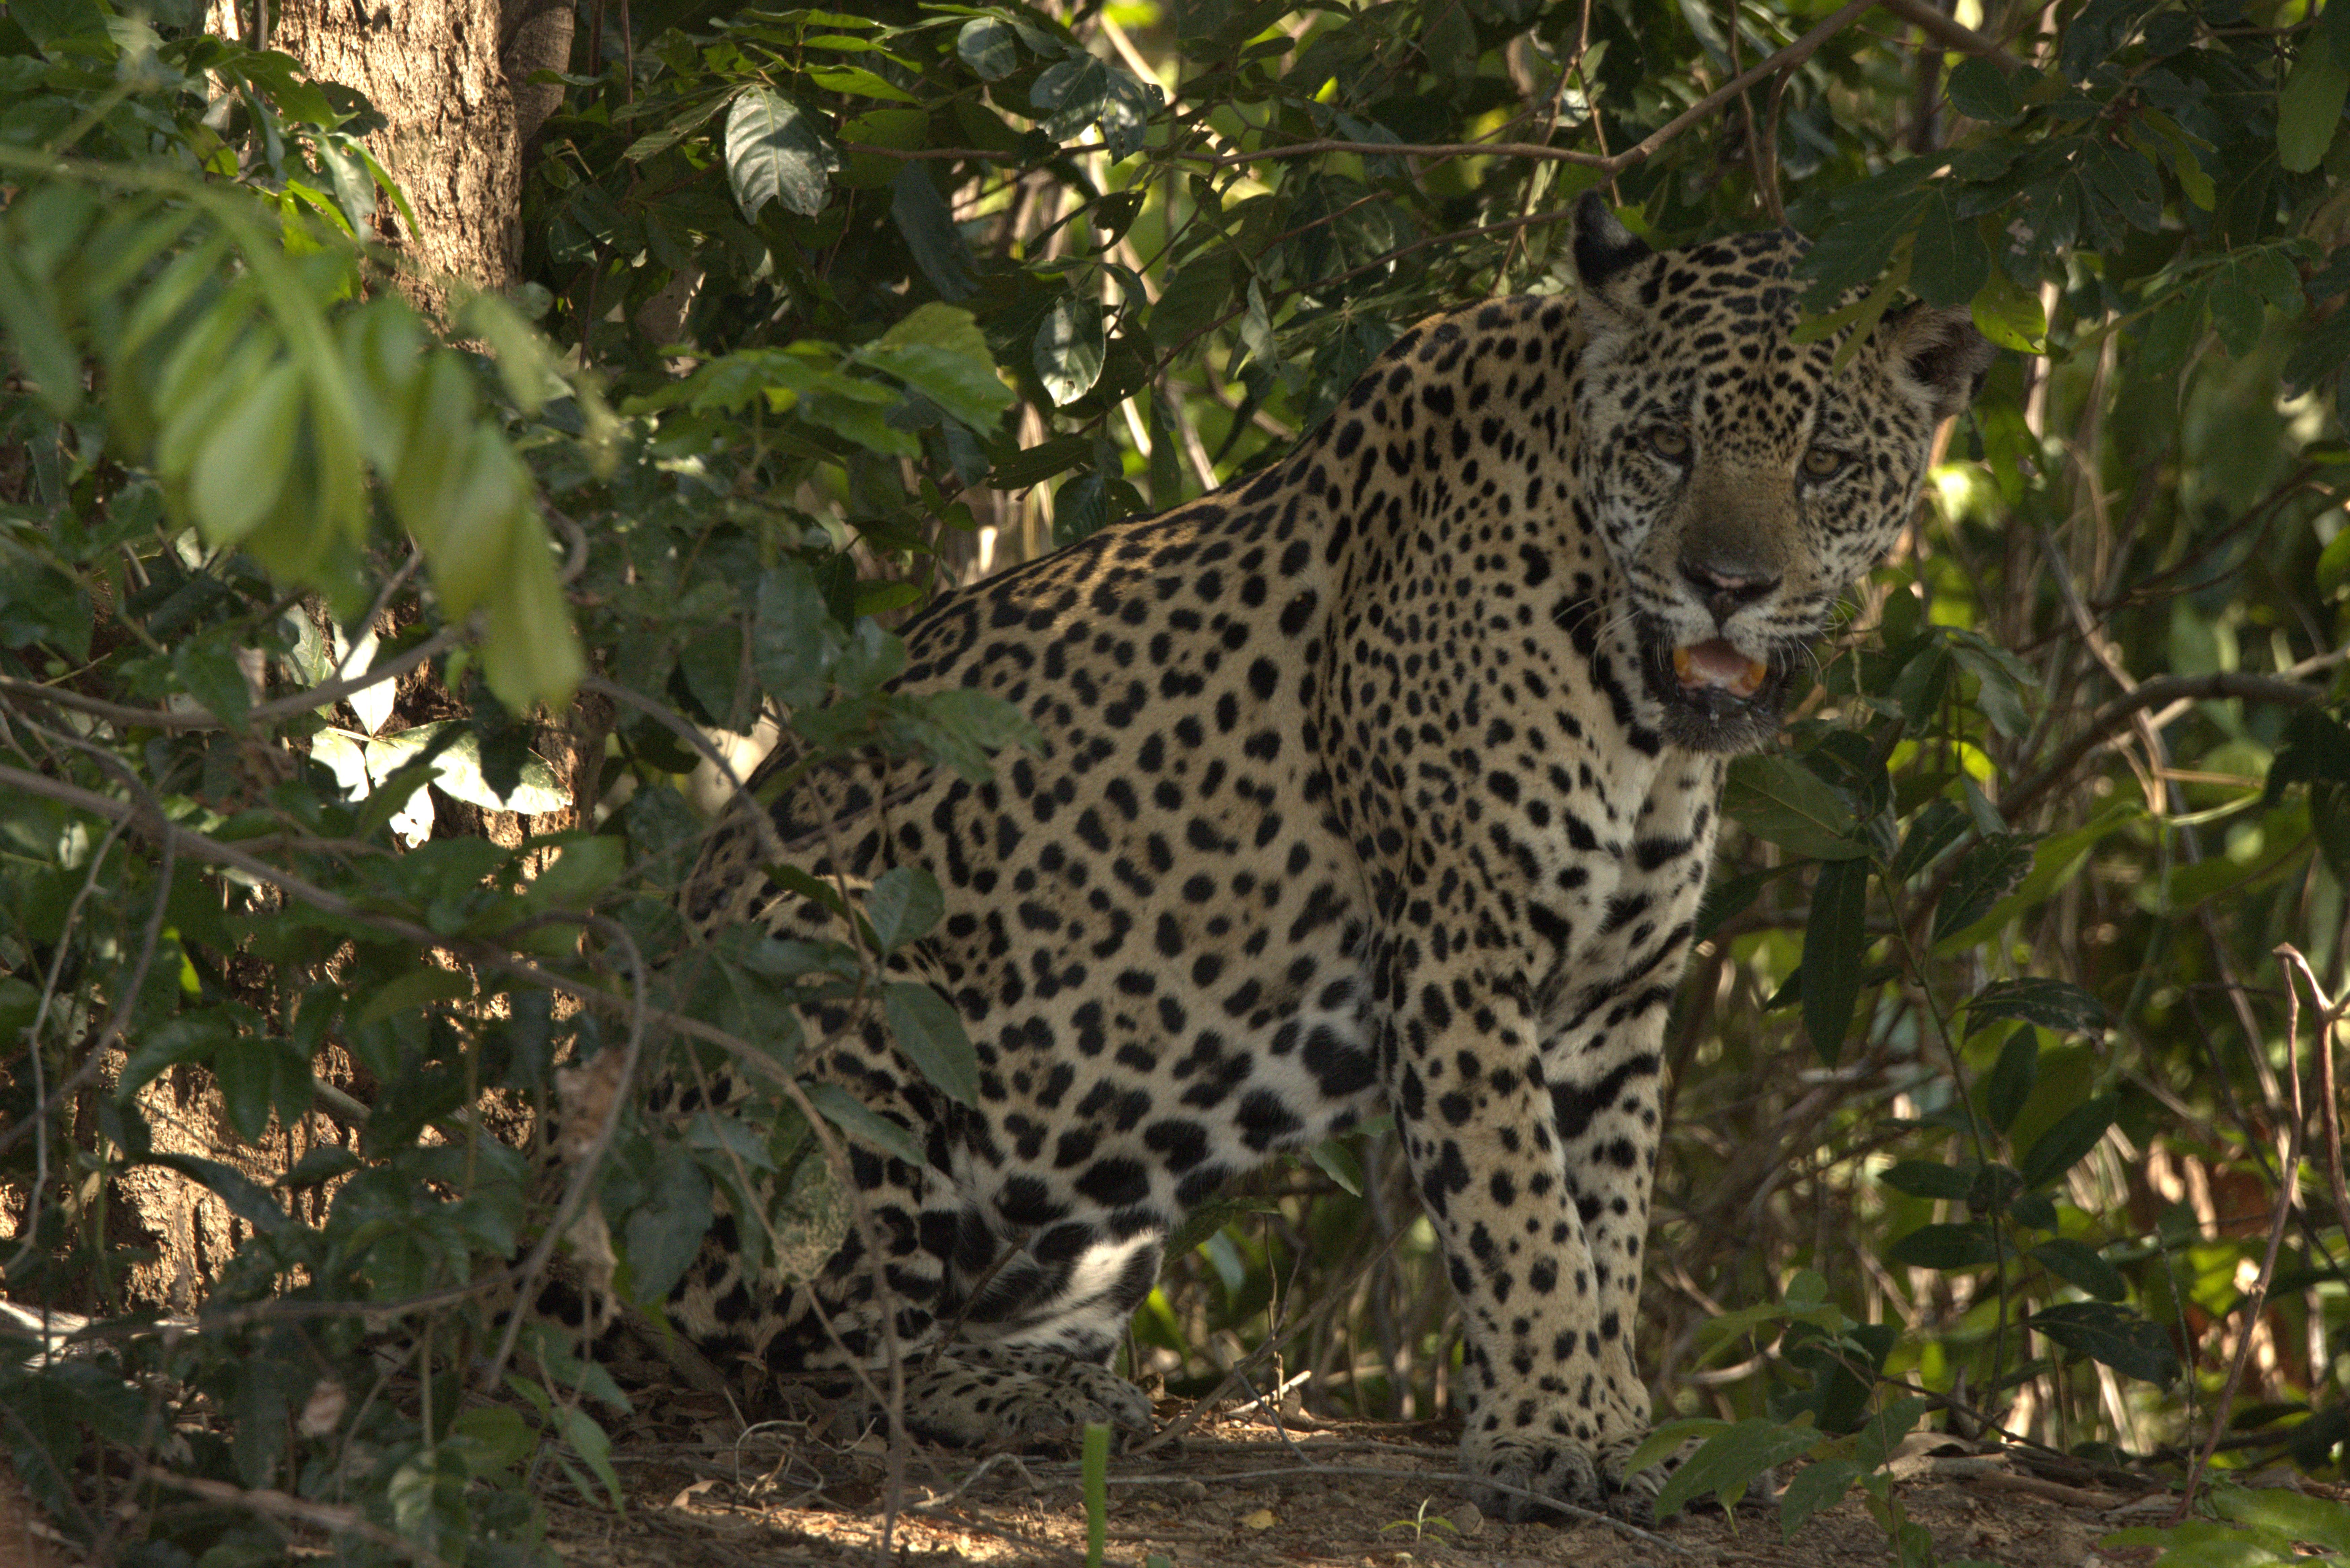
Jaguar: Katniss